Sky position (RA, Dec in degrees): 219.305, 4.256
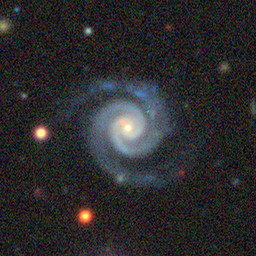
Galaxy morphology: Unbarred Tight Spiral Galaxies